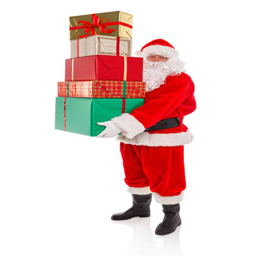
western christian holiday holding a stack of presents , isolated on white